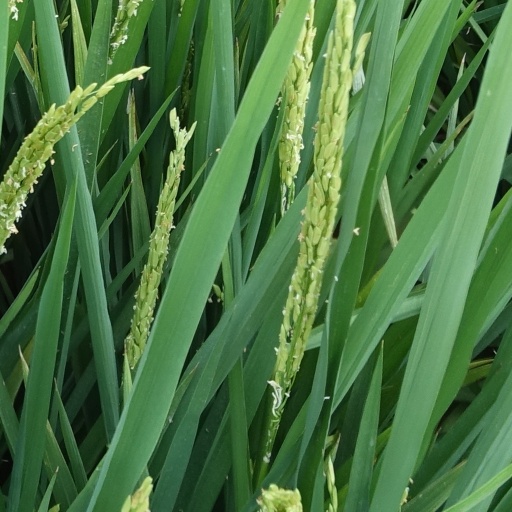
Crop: rice